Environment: real
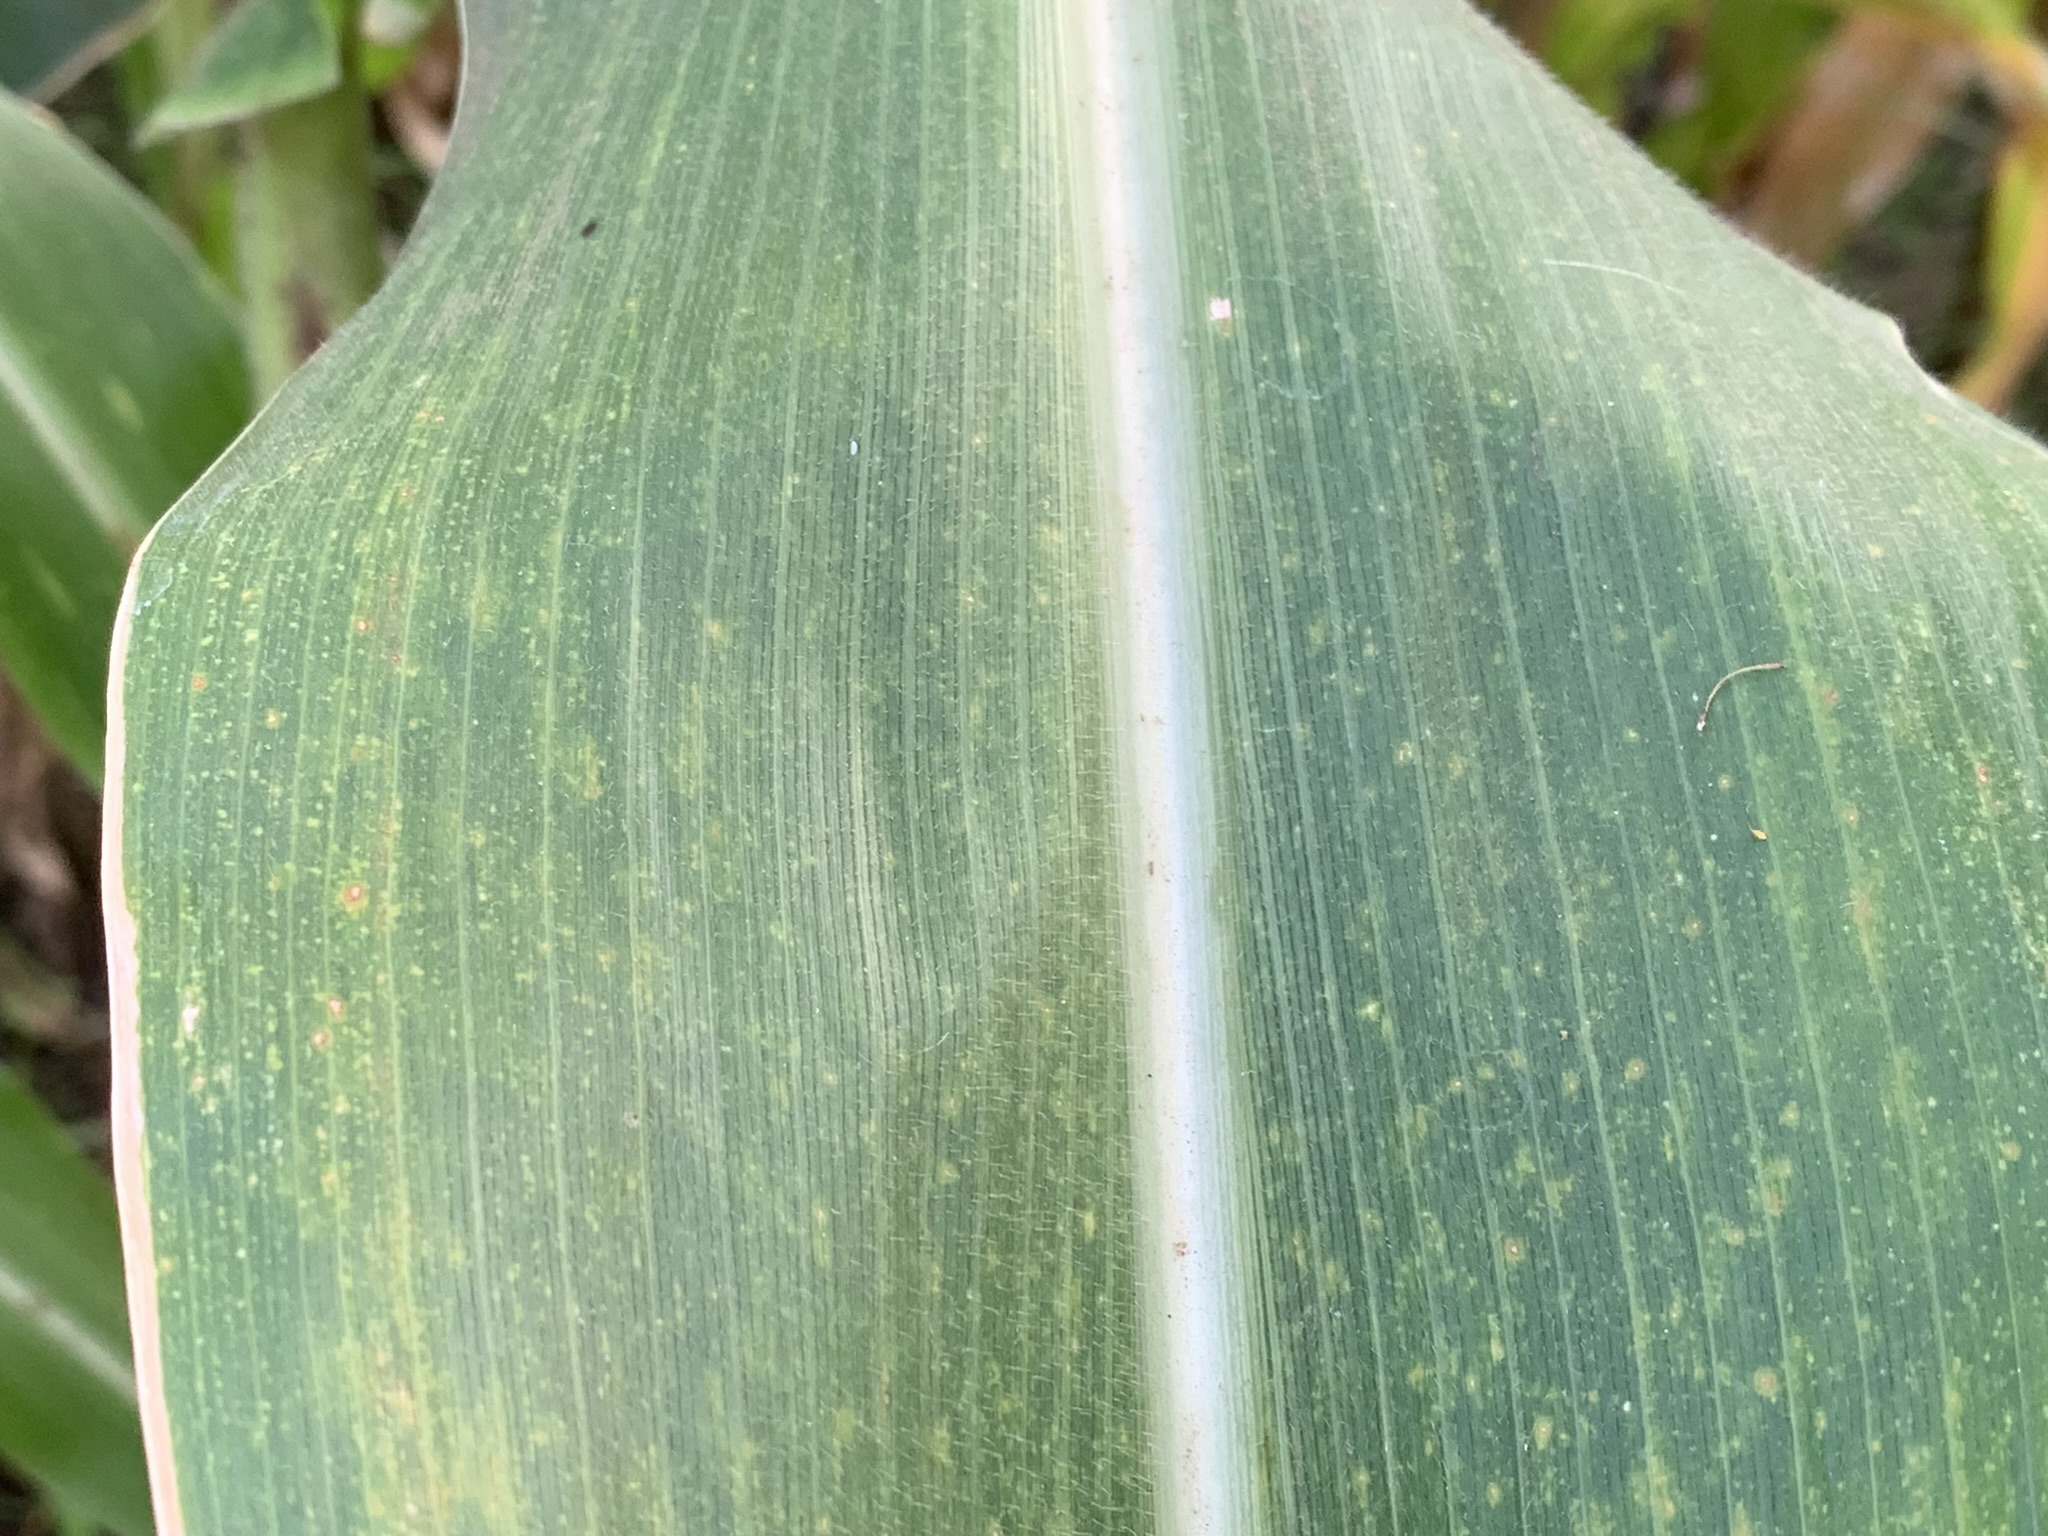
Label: lethal_necrosis